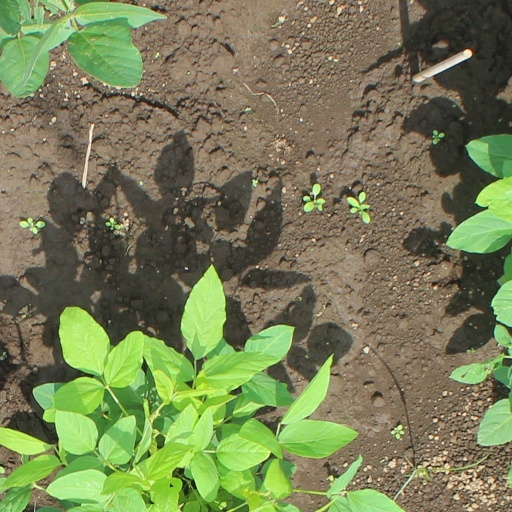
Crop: soybean